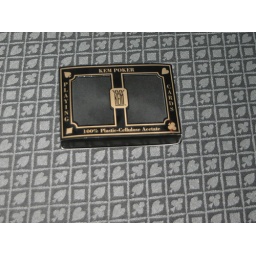
KEM cards in plastic box w/ cardboard surrounding box